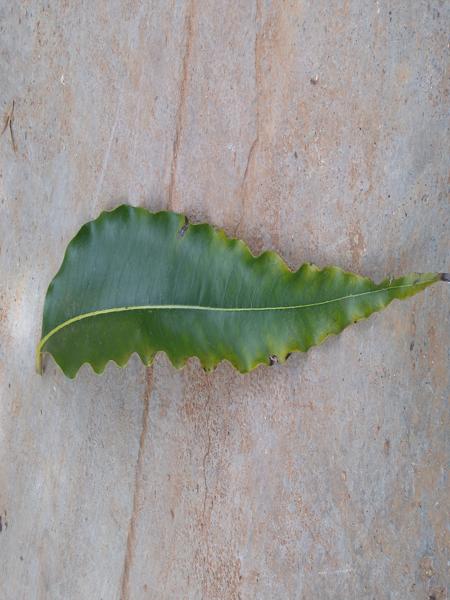
Plant: ashoka